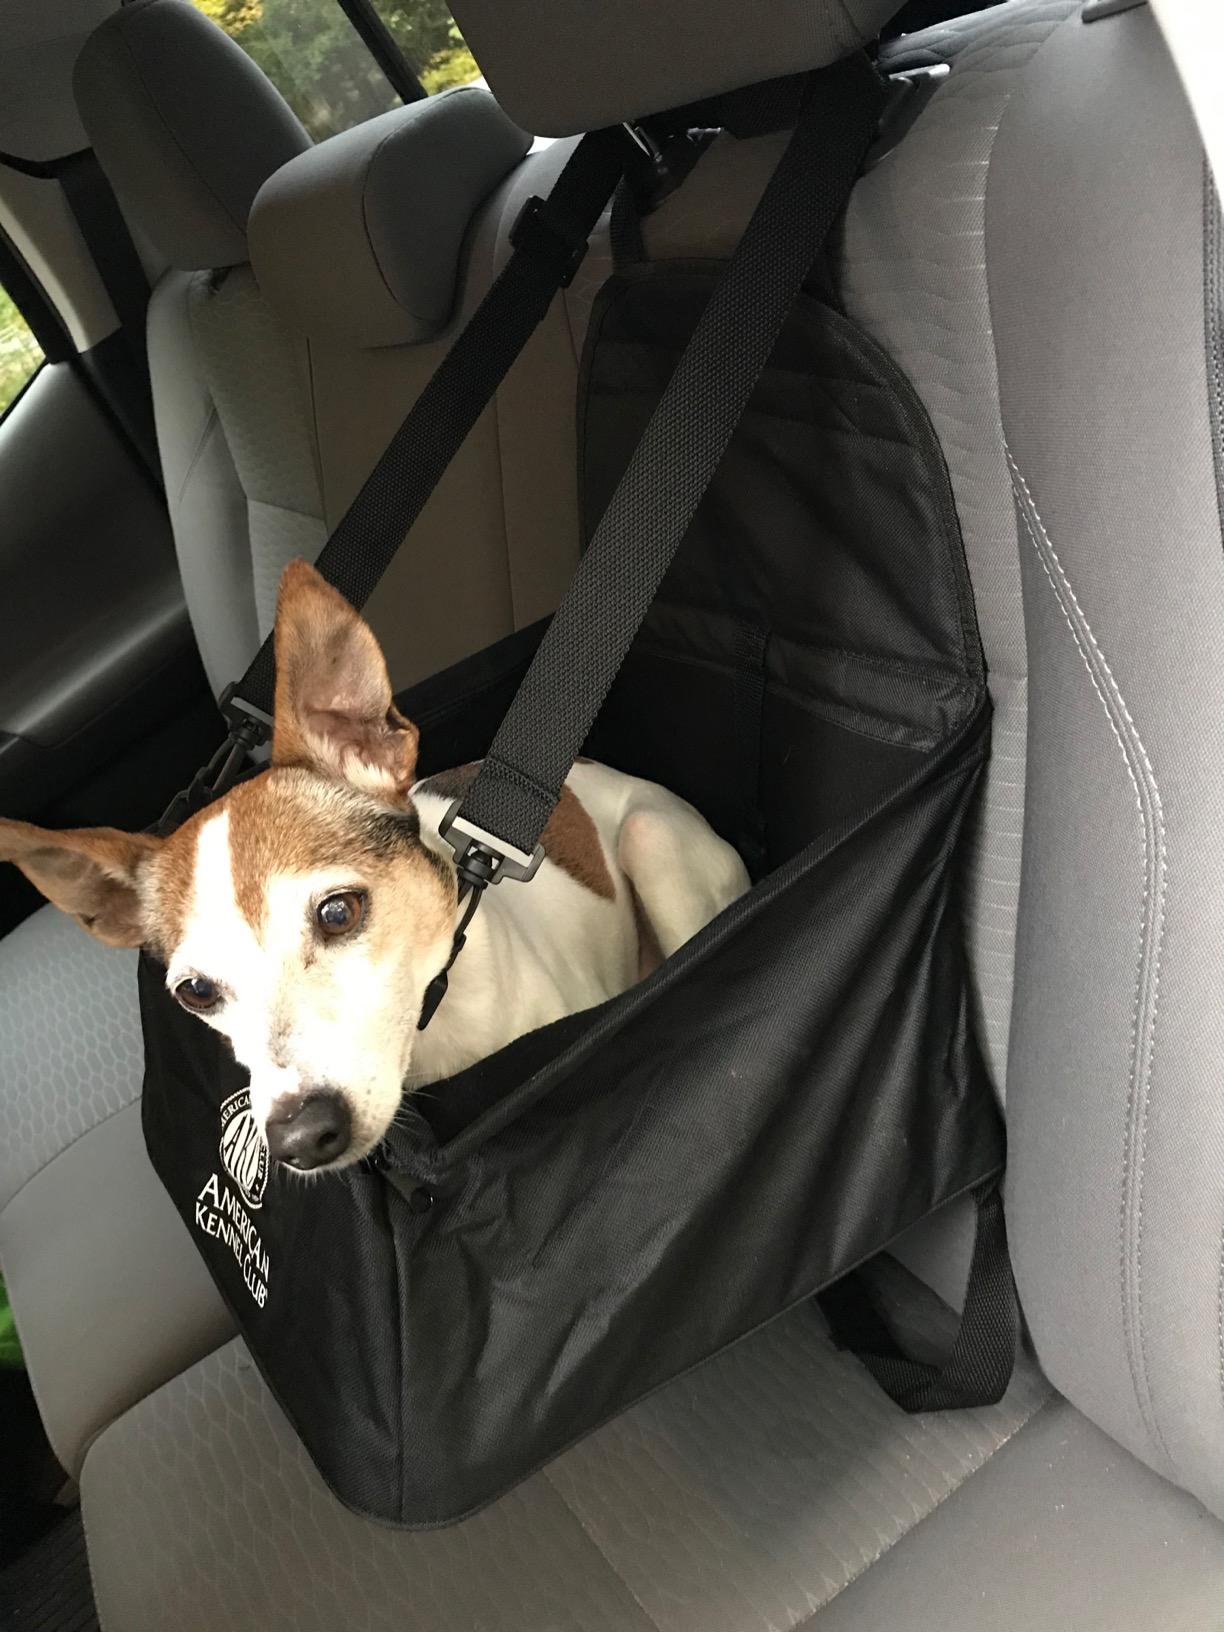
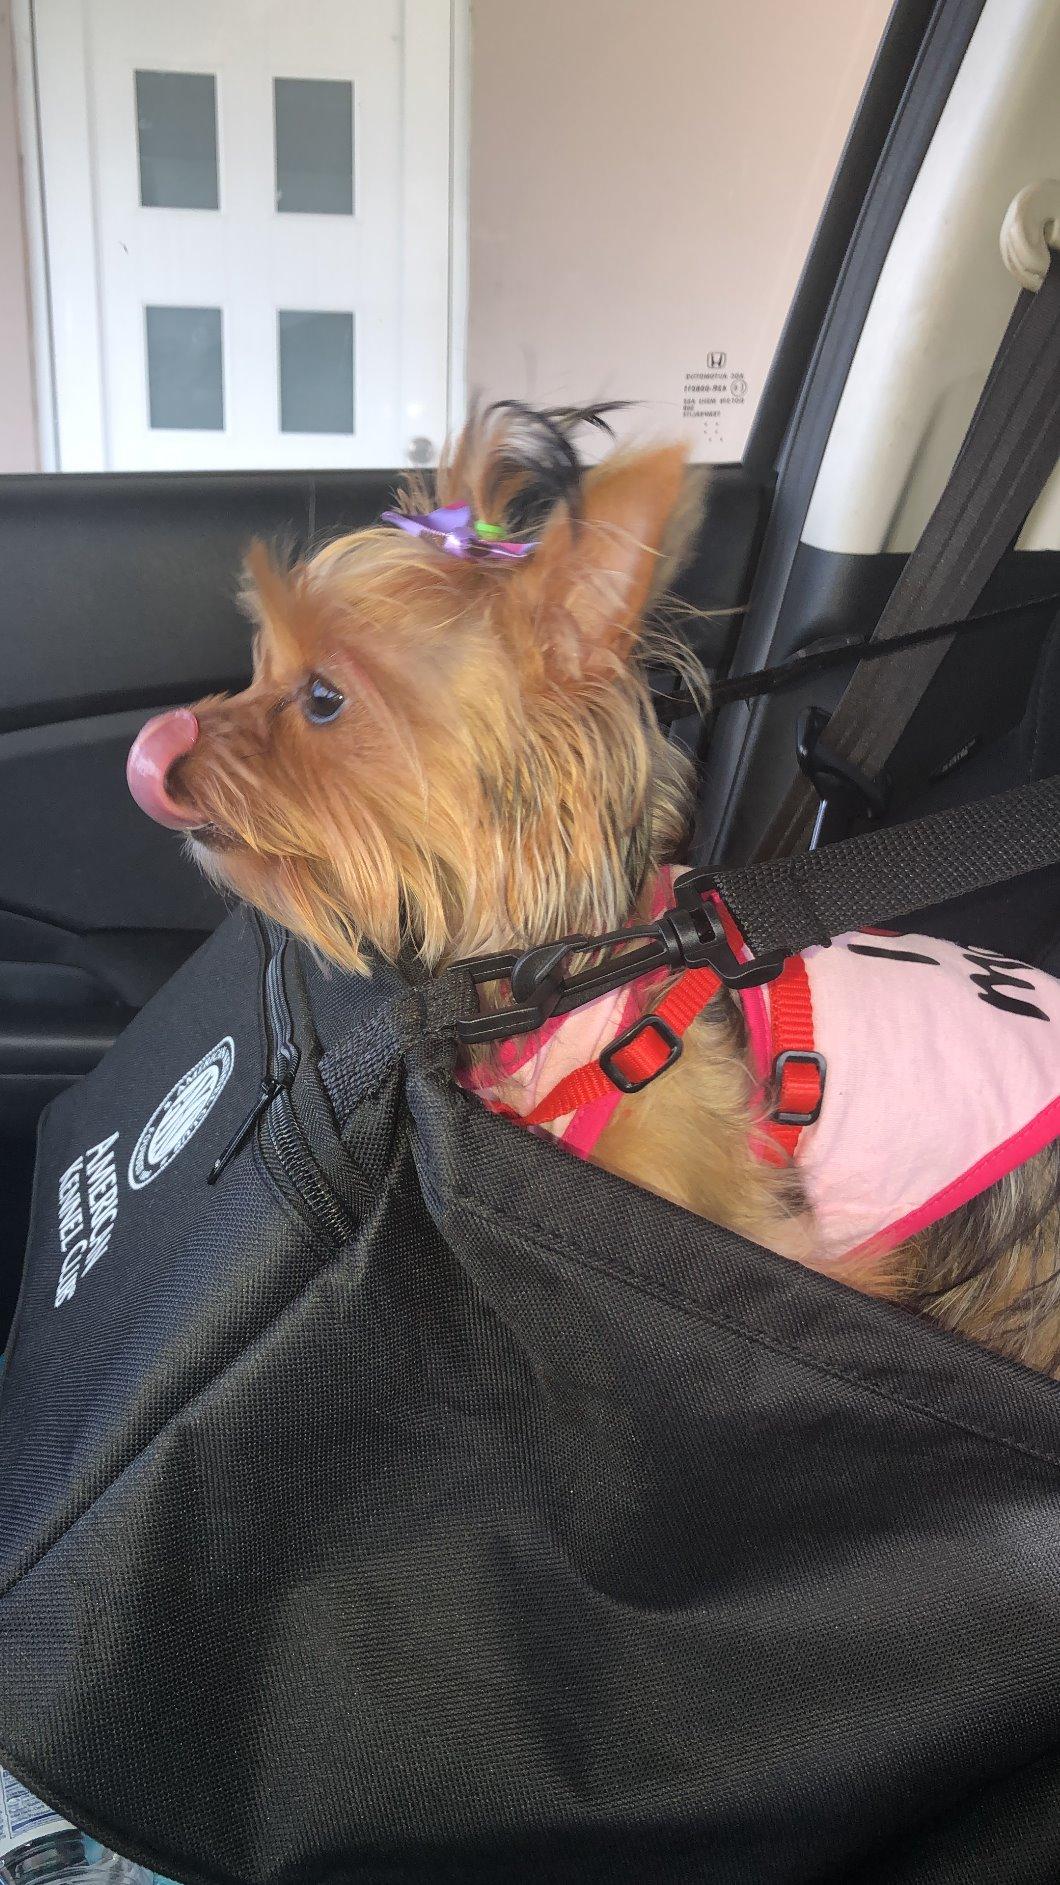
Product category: items_kennel
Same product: yes